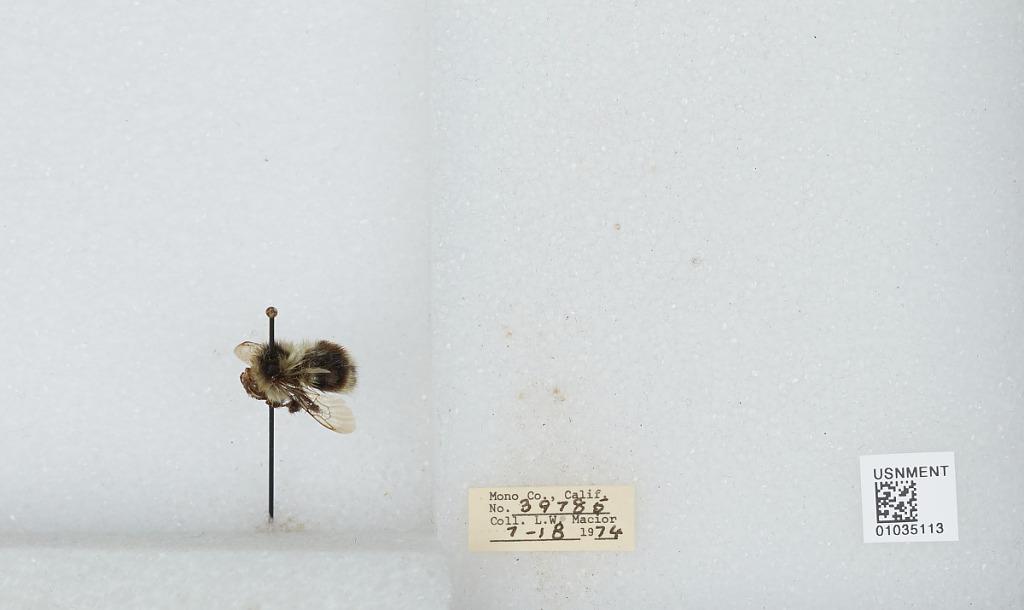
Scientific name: Bombus (Cullumanobombus) rufocinctus Cresson
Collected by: L. Macior
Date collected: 1974-7-18
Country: United States
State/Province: California
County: Mono
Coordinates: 37.92, -118.87